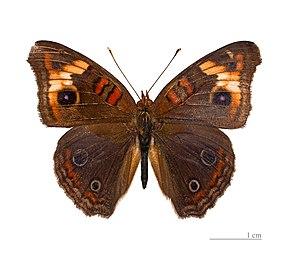
Junonia genoveva est un insecte lépidoptère de la famille des Nymphalidae, de la sous-famille des Nymphalinae, tribu des Junoniini et du genre Junonia.